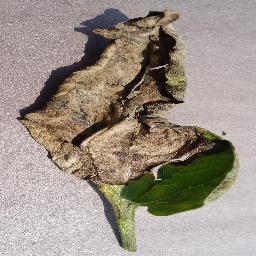
Label: Tomato___Late_blight